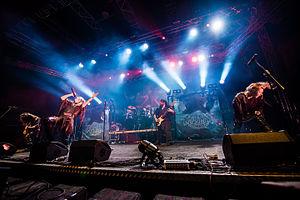
Arkona est un groupe de pagan et folk metal russe, originaire de Moscou. Leurs paroles sont inspirées du folklore russe et de la mythologie slave. Le groupe a été fondé en 2002 et est engagé depuis 2008 avec le label Napalm Records.